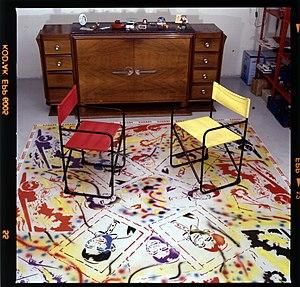
Pochoirs et peinture sur le sol d'un studio formant un tapis au sol
Daniel Bellec est un peintre né le 23 janvier 1952 à Antananarivo et mort le 23 avril 2020 à Nantes. Sous le pseudonyme de Roger Dimanche il était l’un des pionniers du street art à Nantes.